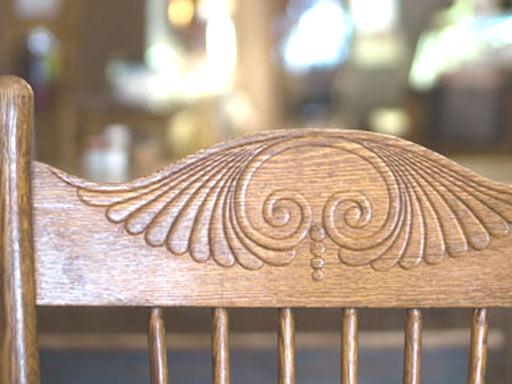
Material: wood